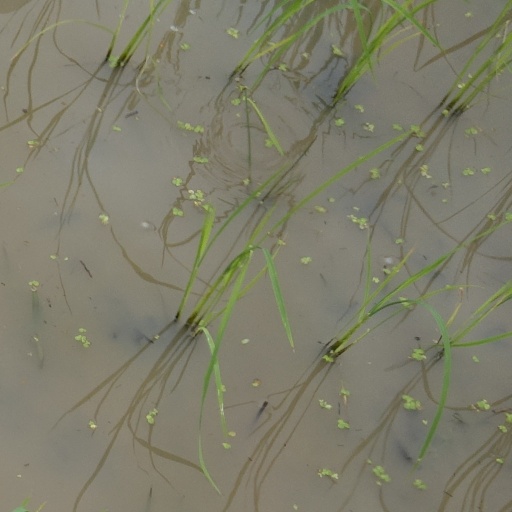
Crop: rice